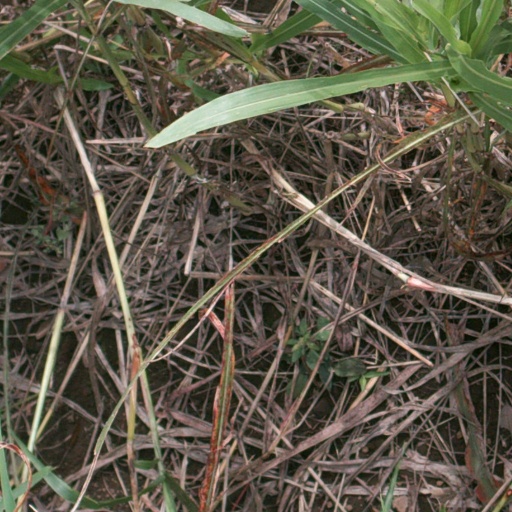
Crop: sorghum